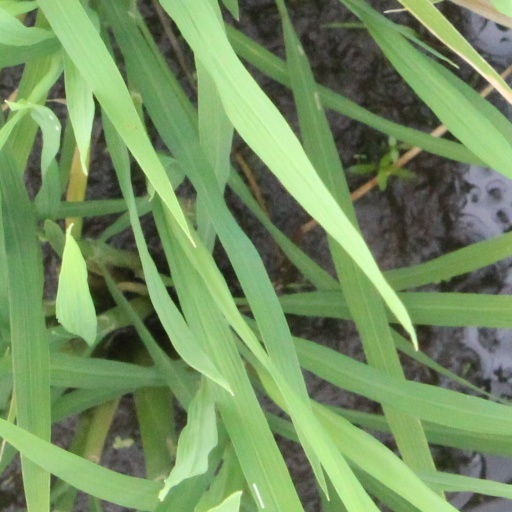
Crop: rice